Washington, D.C.

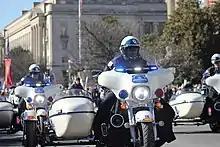
Washington, D.C., police on Harley-Davidson motorcycles escorting the March for Life protest on Constitution Avenue in January 2018

Numerous historic landmarks are located outside the National Mall. Among these are the Old Post Office, the Treasury Building, Old Patent Office Building, the Washington National Cathedral, the Basilica of the National Shrine of the Immaculate Conception, the National World War I Memorial, the Frederick Douglass National Historic Site, Lincoln's Cottage, the Dwight D. Eisenhower Memorial, and the United States Navy Memorial. The Octagon House, which was the building that President James Madison and his administration moved into following the burning of the White House during the War of 1812, is now a historic museum and popular tourist destination.